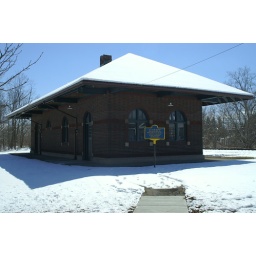
Standing on the walkway facing the depot I took this shot zoomed in for a blue sky photo.